COGAM

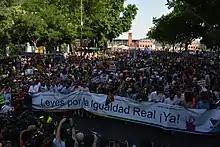
A demonstration in Madrid in July 2015, partly formed by COGAM, under the slogan "Laws for real equality NOW!"

Lesbians, Gays, Transsexuals and Bisexuals Collective Organization (COGAM) is a Spanish non-governmental association stated as a public utility and non-profit organization in Boletín Oficial del Estado which works actively for the rights of lesbians, gays, transsexuals and bisexuals. It is located in the surroundings of Chueca quarter in Madrid.